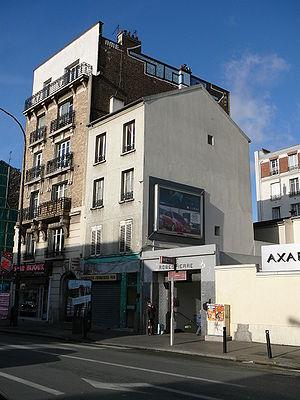
Station de métro Robespierre, Montreuil, France
Maximilien de Robespierre, ou Maximilien Robespierre, est un avocat et homme politique français né le 6 mai 1758 à Arras et mort guillotiné le 28 juillet 1794 à Paris, place de la Révolution. Il est l'une des principales figures de la Révolution française et demeure aussi l'un des personnages les plus controversés de cette période.